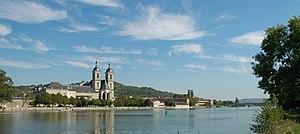
De par sa position géographique, la Lorraine fut un lieu d'échange privilégié entre la France et les cultures germaniques. C'est ainsi que de nombreuses innovations y ont fait leur entrée avant de se répandre dans le reste de la France. La Lorraine a également été le berceau de courants culturels originaux dont le plus fameux est assurément l'Art nouveau, porté en France par l’École de Nancy.
Ce tableau présente la liste de tous les monuments historiques classés ou inscrits dans la ville de Pont-à-Mousson, Meurthe-et-Moselle, en France.
Cet article liste les abbayes prémontrées actives ou ayant existé sur le territoire français actuel. Il s'agit des abbayes de religieux de l'ordre des Prémontrés.
Cette page concerne les événements qui se sont produits au dix-huitième siècle en Lorraine.
L'abbaye des Prémontrés de Pont-à-Mousson, connue aussi sous le nom de Sainte-Marie-Majeure, est un vaste bâtiment du XVIIIᵉ siècle situé dans le quartier Saint-Martin, en bordure de la Moselle à Pont-à-Mousson, dans le département de Meurthe-et-Moselle. Anciennement occupée par l'ordre des Prémontrés, l'abbaye est aujourd'hui un centre culturel de la région Lorraine.